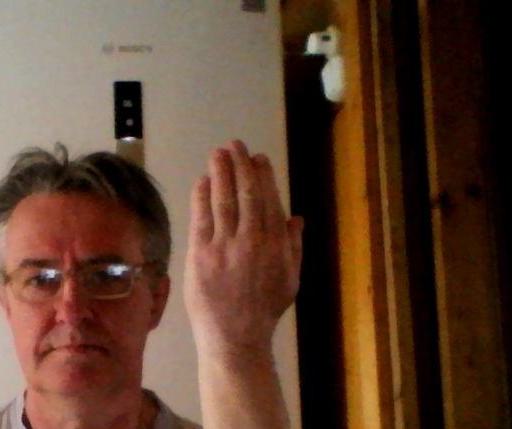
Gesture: stop_inverted